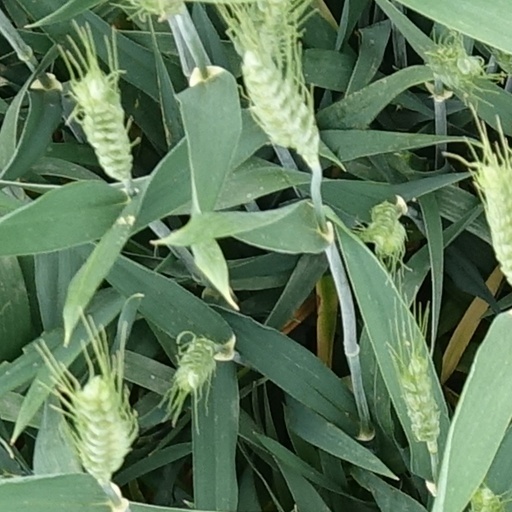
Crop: wheat